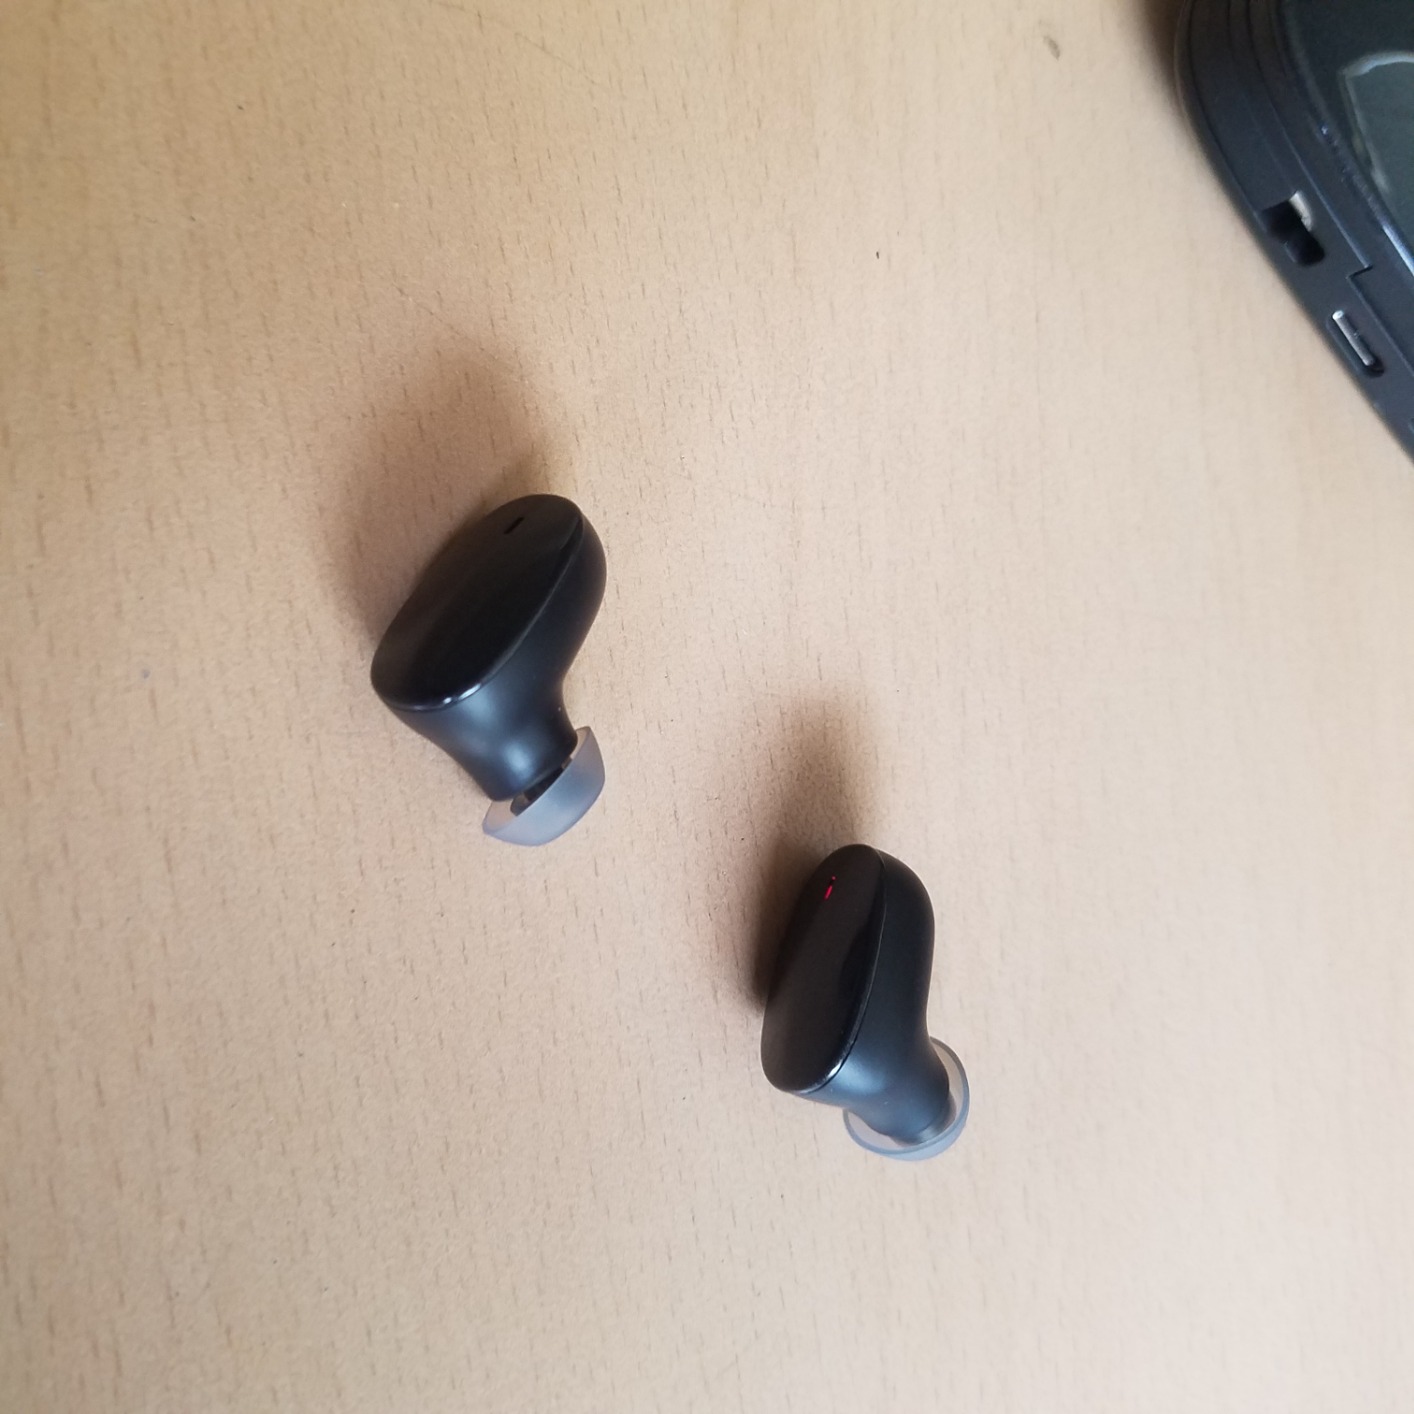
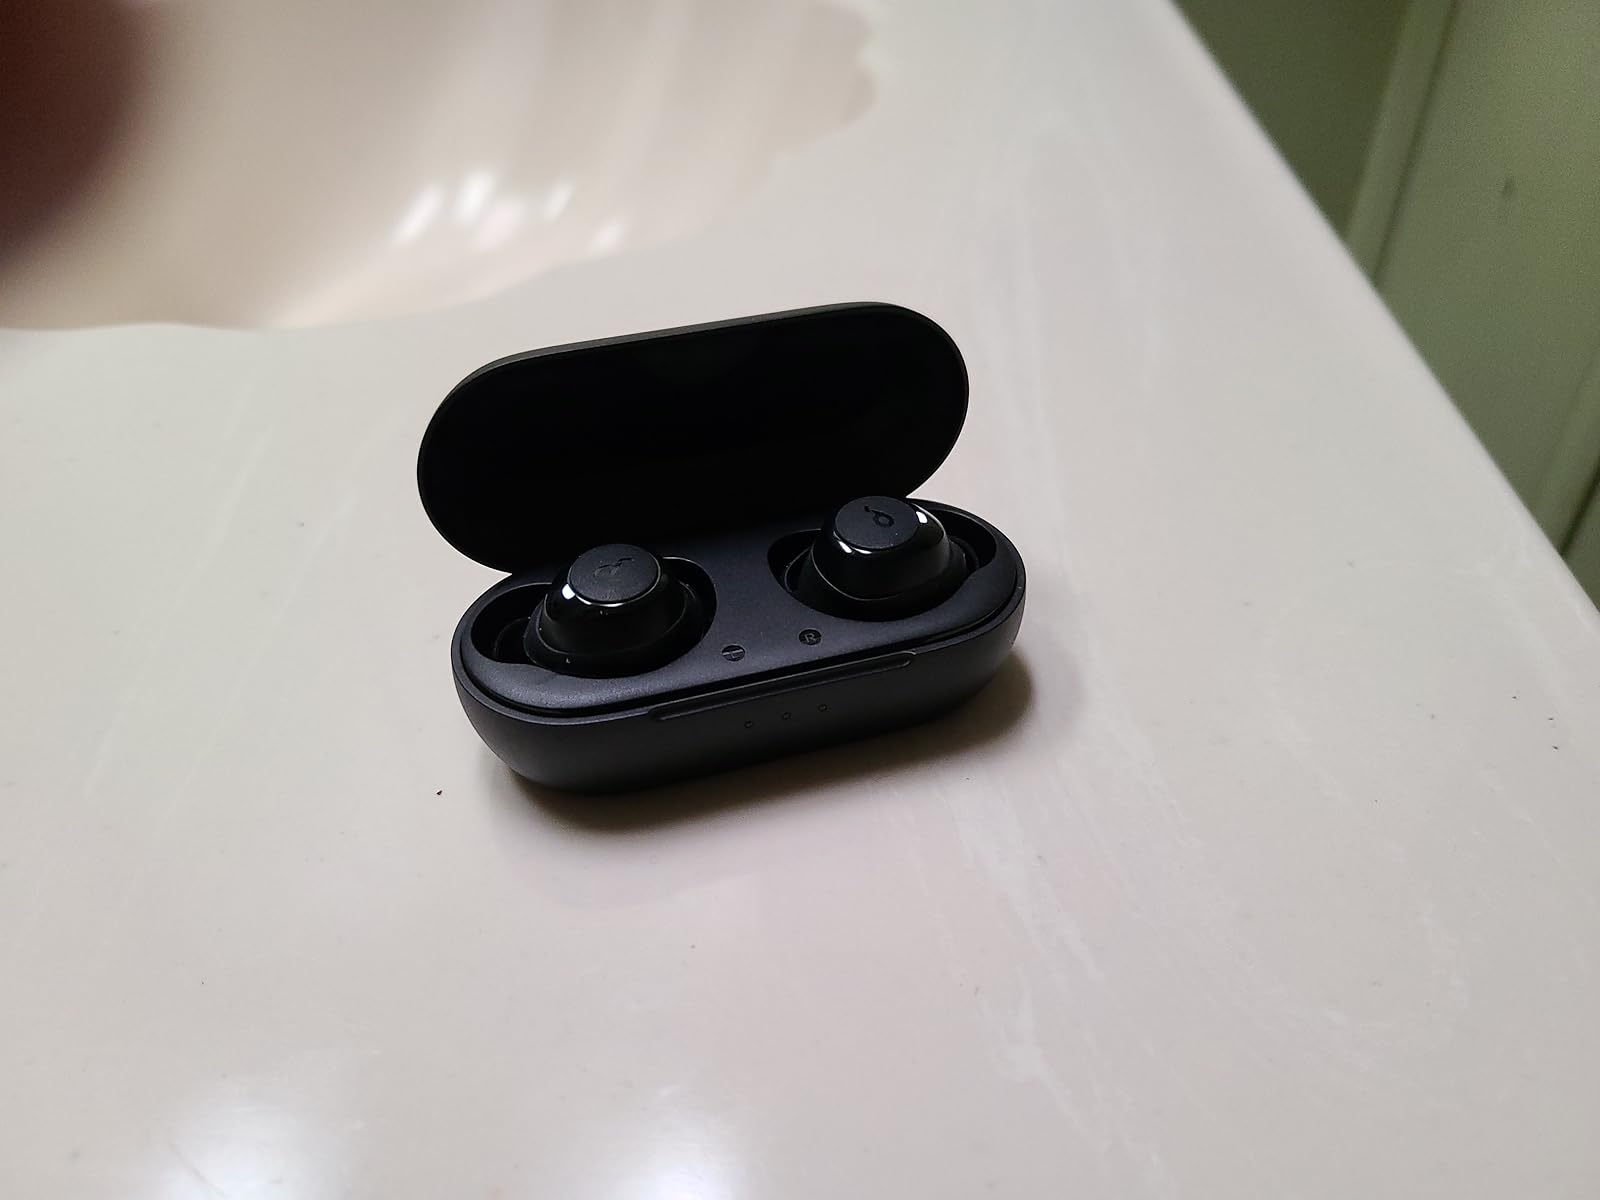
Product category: earbuds
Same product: no